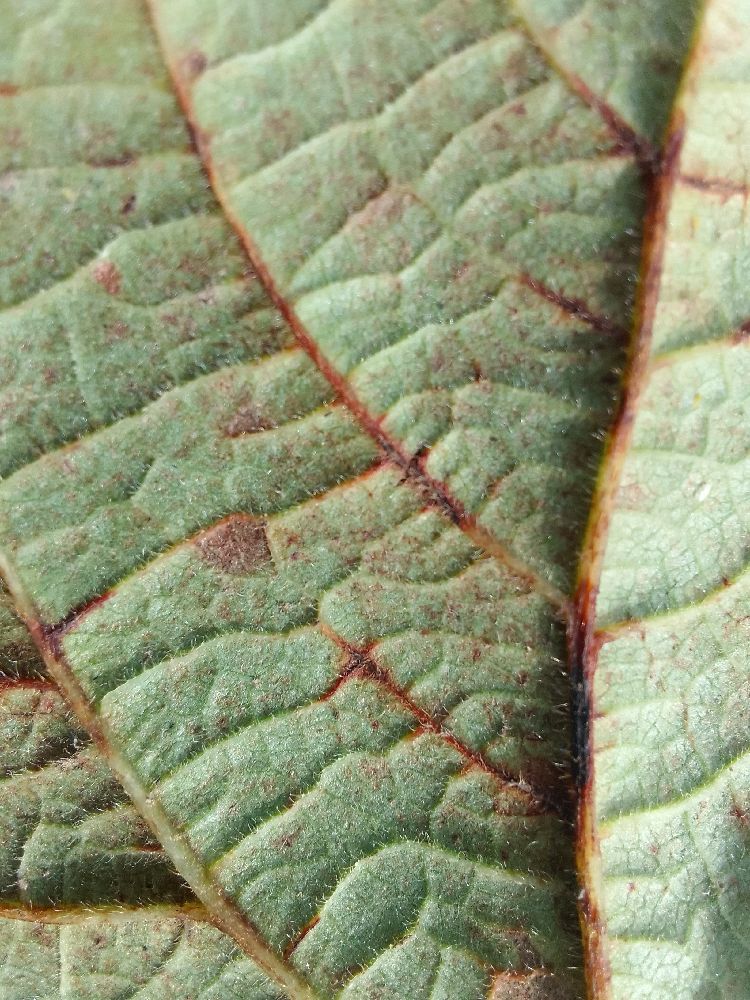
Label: anthracnose